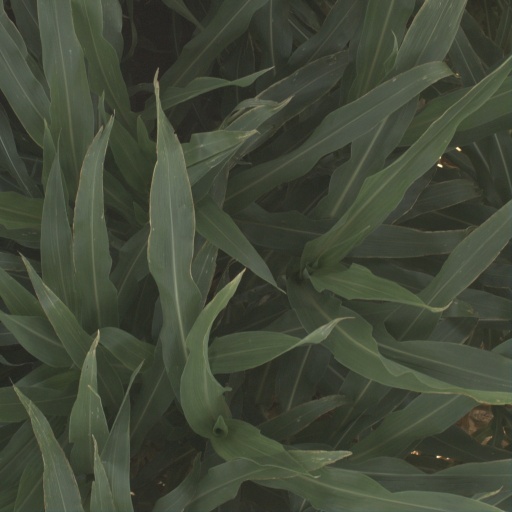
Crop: sorghum